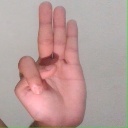
अक्षर: भ